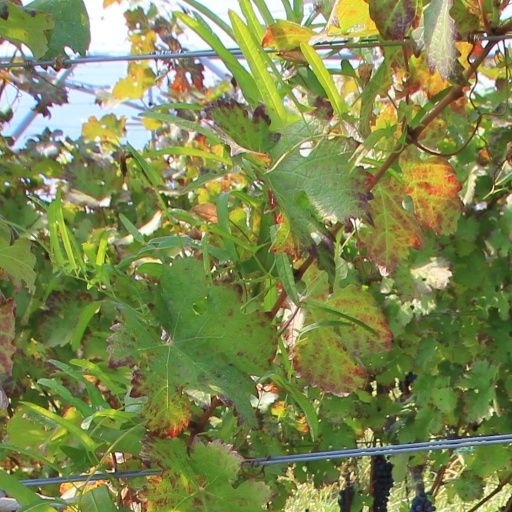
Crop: grape